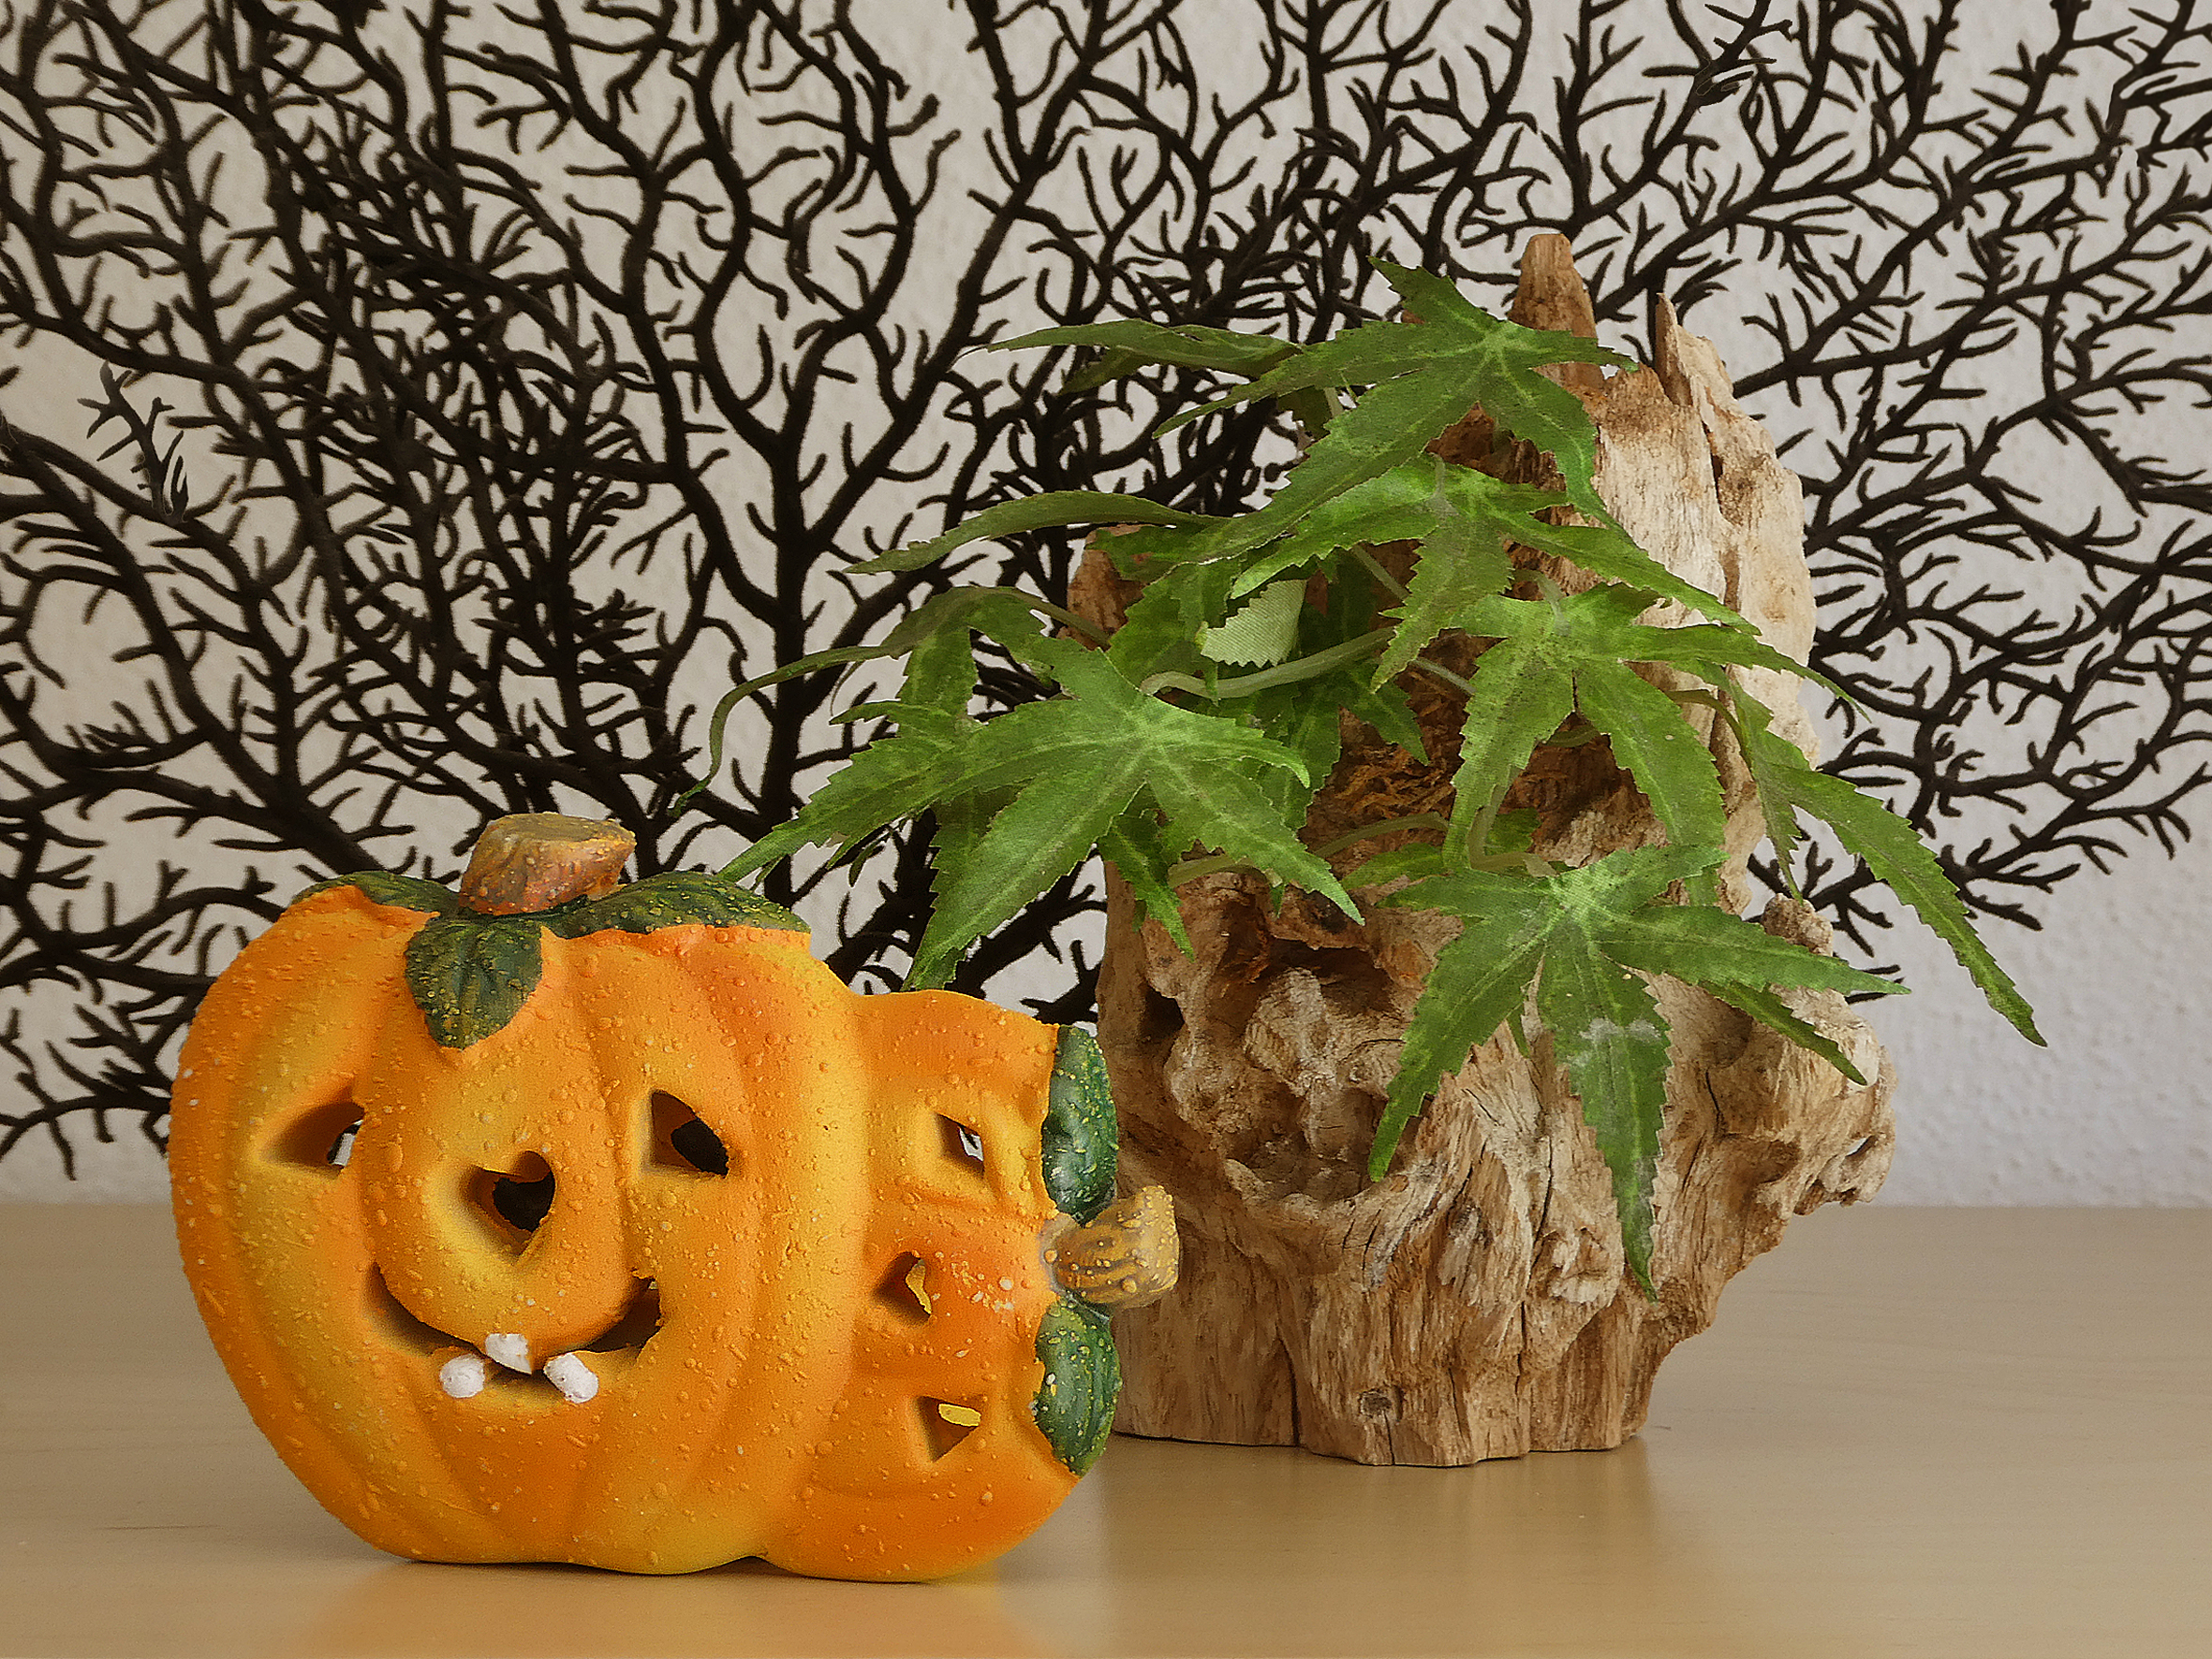
halloween, bats, pumpkins, orange, yello, black, autumn, plant, pumpkin, cucurbita, calabaza, houseplant, wood, winter squash, flowerpot, fruit, tree, gourd, jack o lantern, natural foods, twig, vegetable, squash, terrestrial plant, citrus, art, produce, trunk, rangpur, flowering plant, trick or treat, still life photography, interior design, herb, cucumber, and melon family, still life, plant stem, superfood